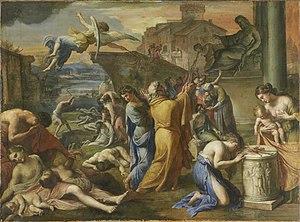
La peste d'Athènes est le nom traditionnel sous lequel est désignée une épidémie qui toucha par vagues la Grèce antique de 430 à 426 av. J.-C. Elle éclata au début de la saison chaude et sèche de 430, s'affaiblit et modéra ses atteintes pendant deux ans, fut endémique en 428 et 427, avec une recrudescence au début de l'hiver 427, pour disparaître dans les derniers mois de l'an 426. Elle a été rapportée par Thucydide, dans le Livre II de son Histoire de la guerre du Péloponnèse, dans un texte d'importance emblématique qui n'a cessé de susciter l'intérêt des philosophes, des historiens et des médecins.